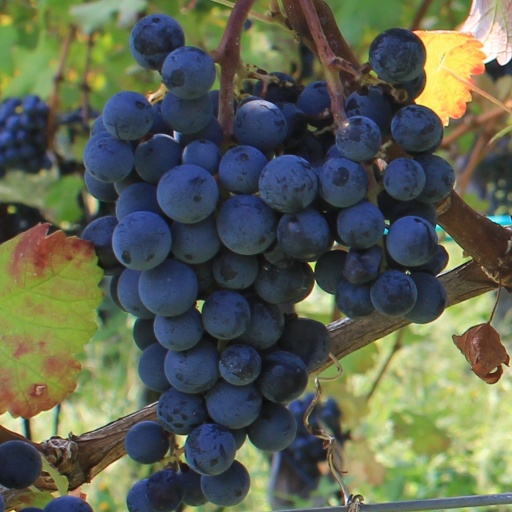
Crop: grape